Describe the emotion expressed in this image:  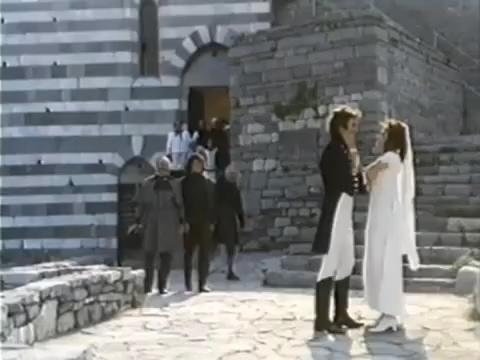
This person displays Fear, valence and arousal with high intensity.